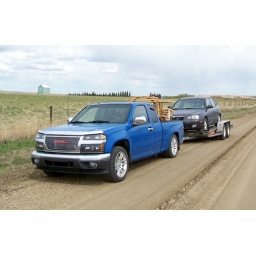
GMC pickup with U-Haul car trailer on a secondary road south of Highway 16 in Borradaile, Alberta. May 2010.